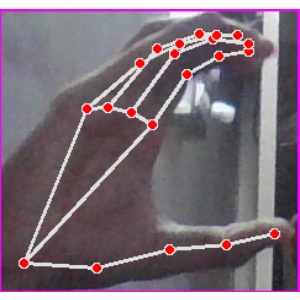
अक्षर: ऋ